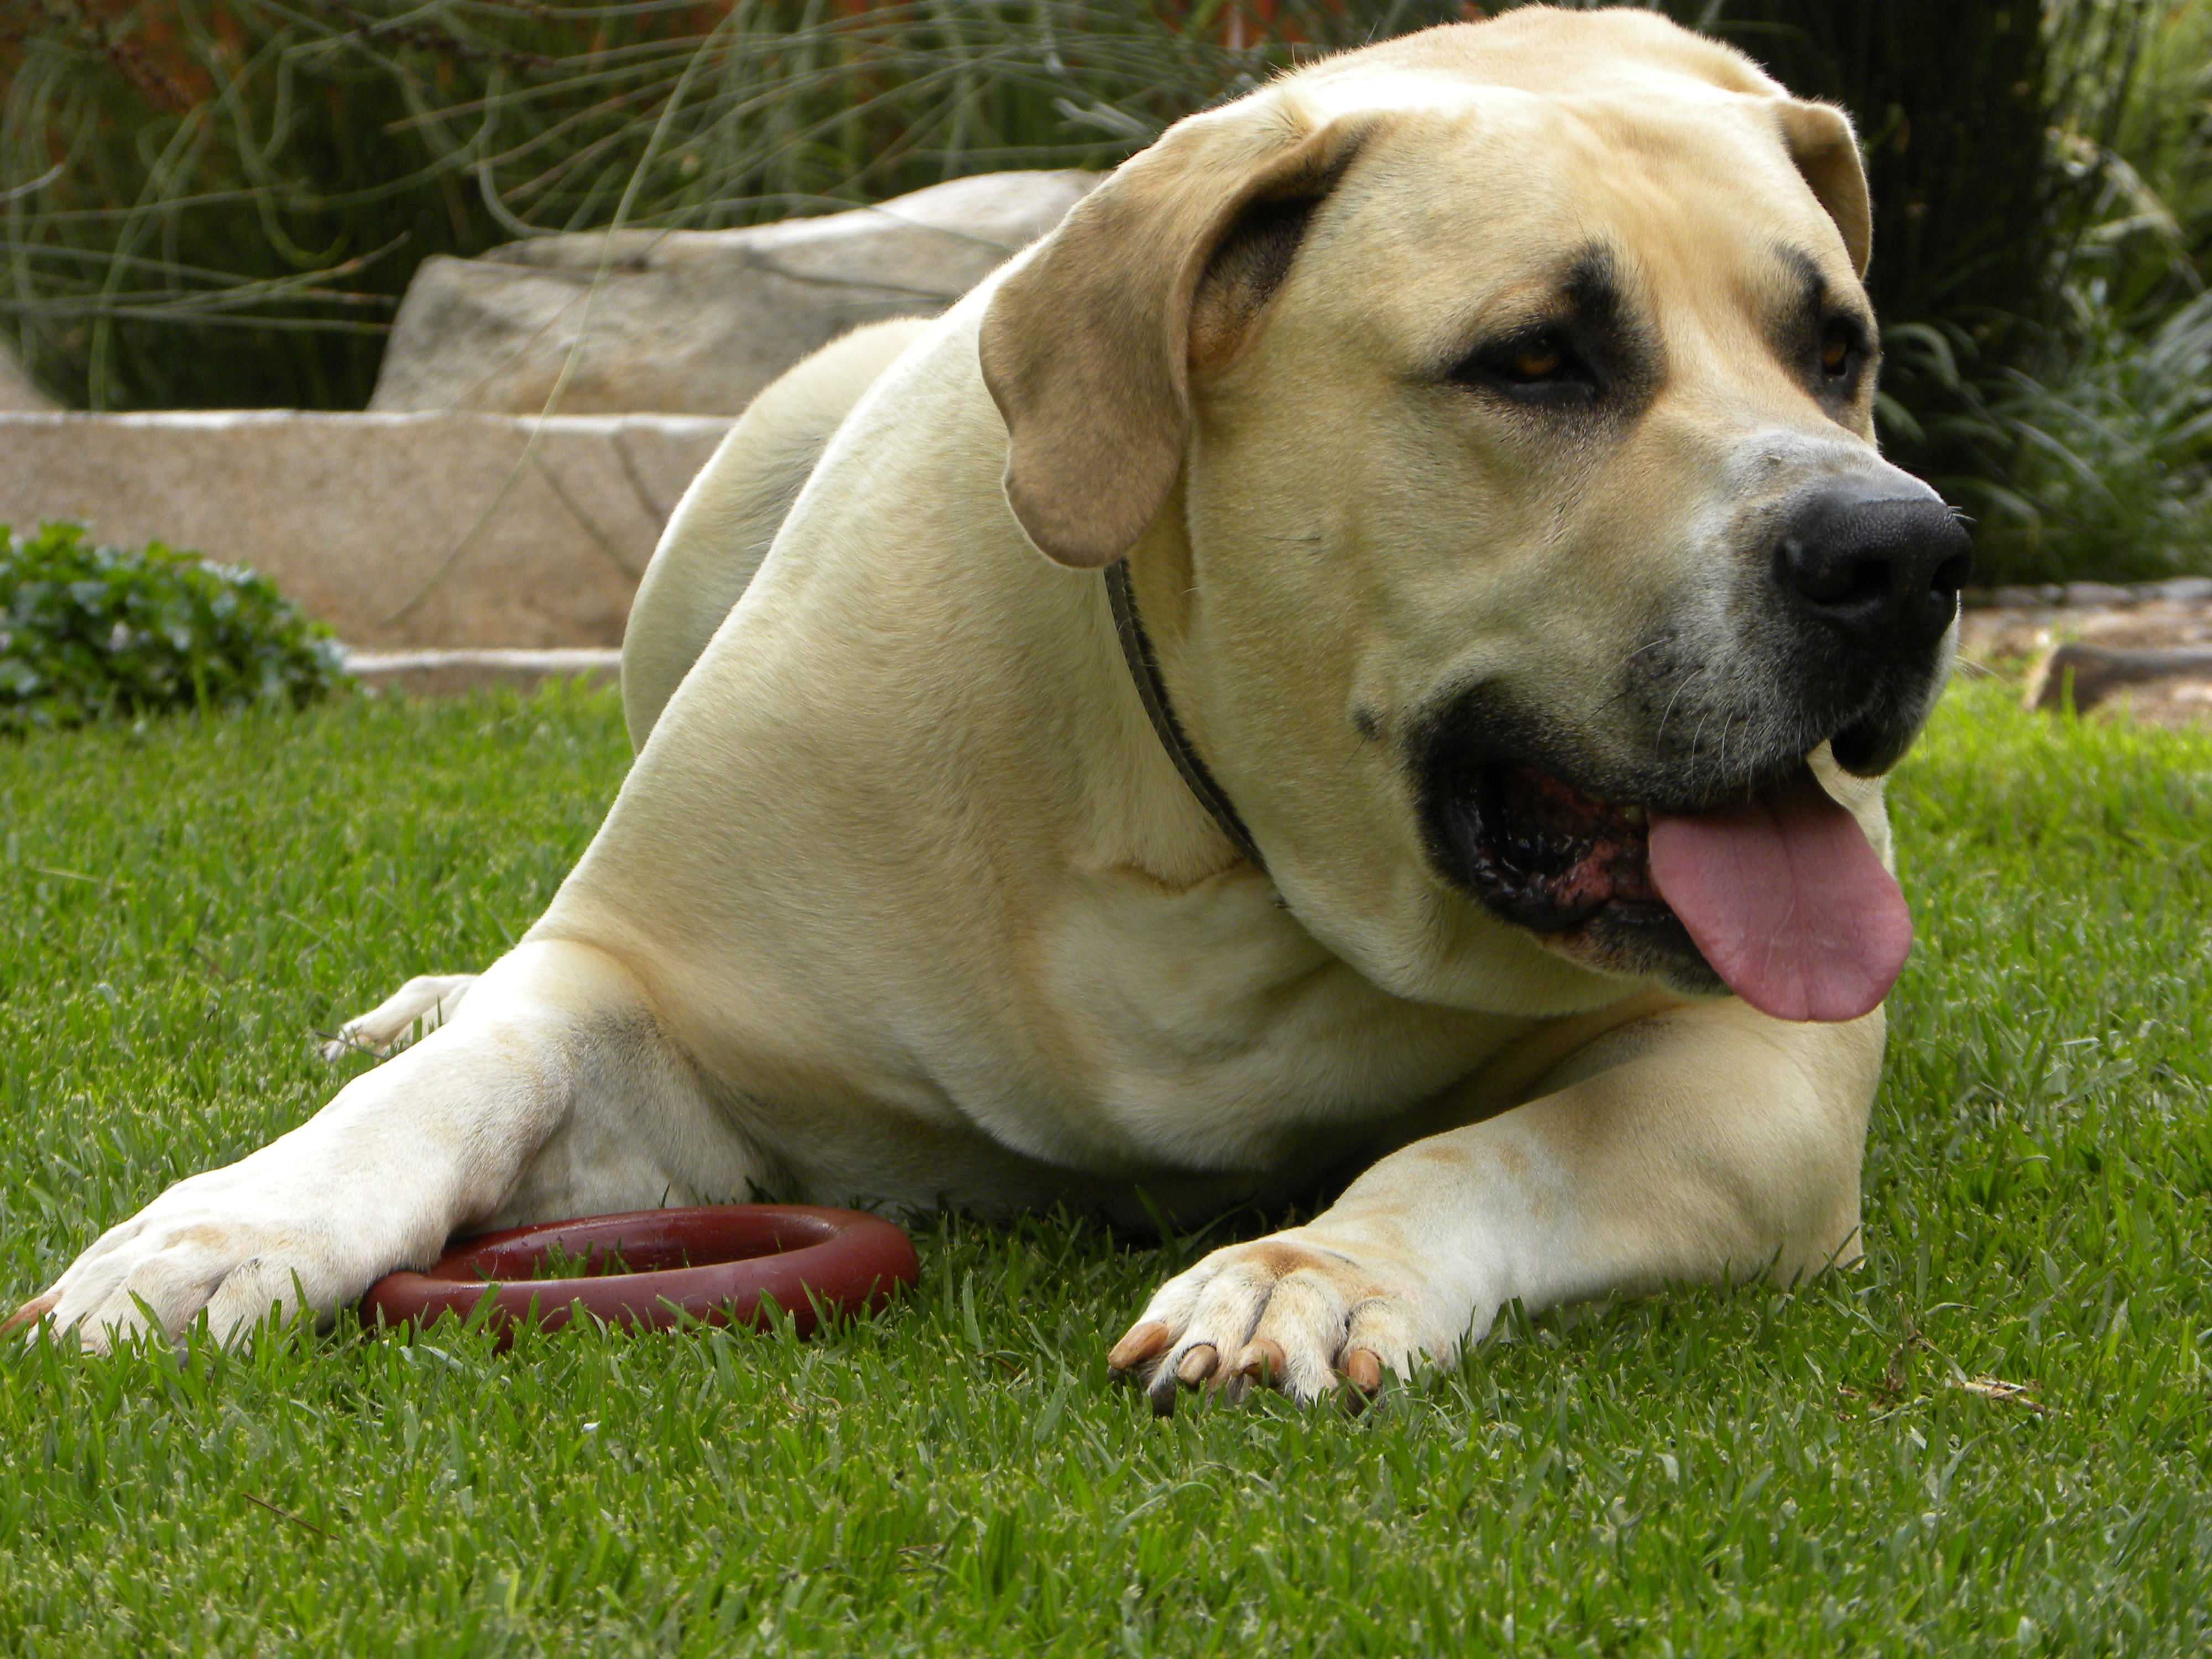
white, dog, animal, canine, pet, sitting, mammal, friend, happy, furry, vertebrate, paws, tongue, domestic, dog breed, breed, companion, purebred, guard dog, bullmastiff, old english bulldog, boerboel, dog like mammal, carnivoran, dog crossbreeds, olde english bulldogge, american bulldog